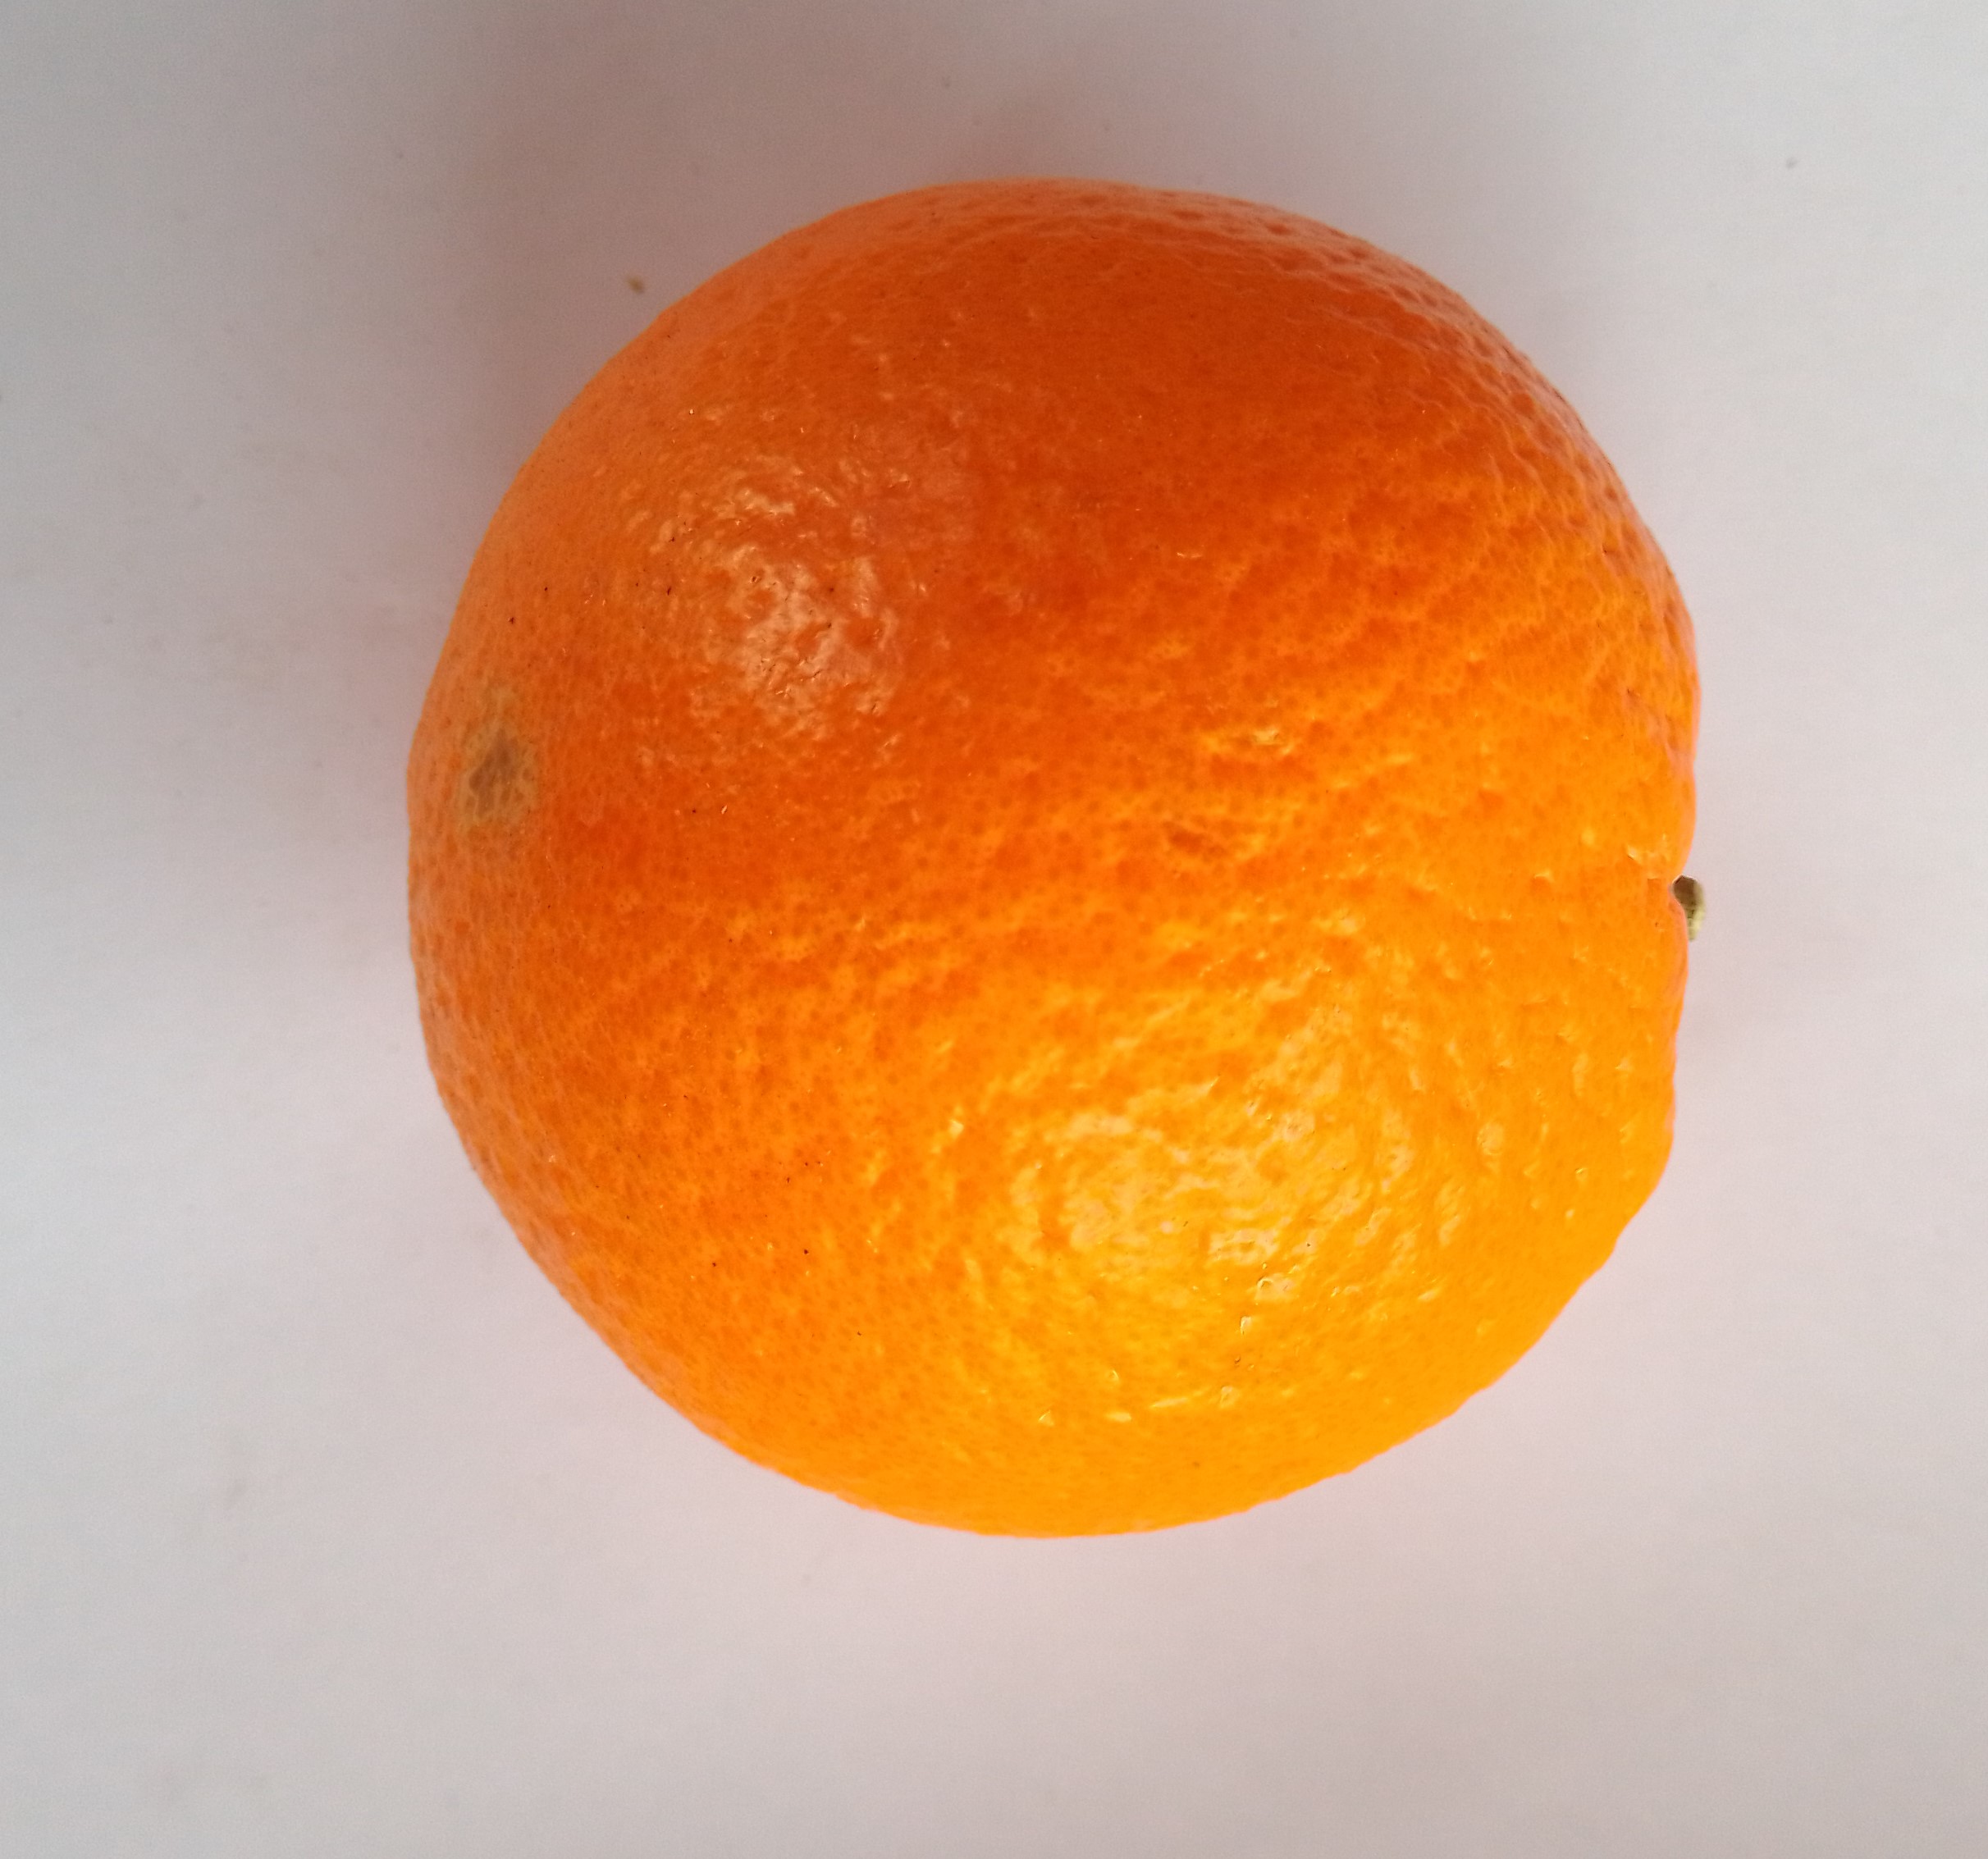
Fruit: orange
Condition: fresh